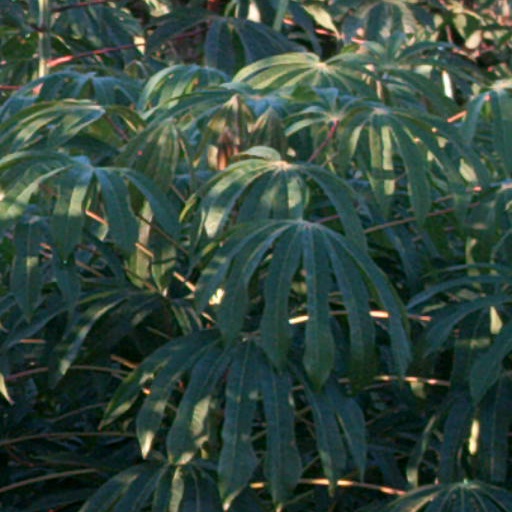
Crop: cassava